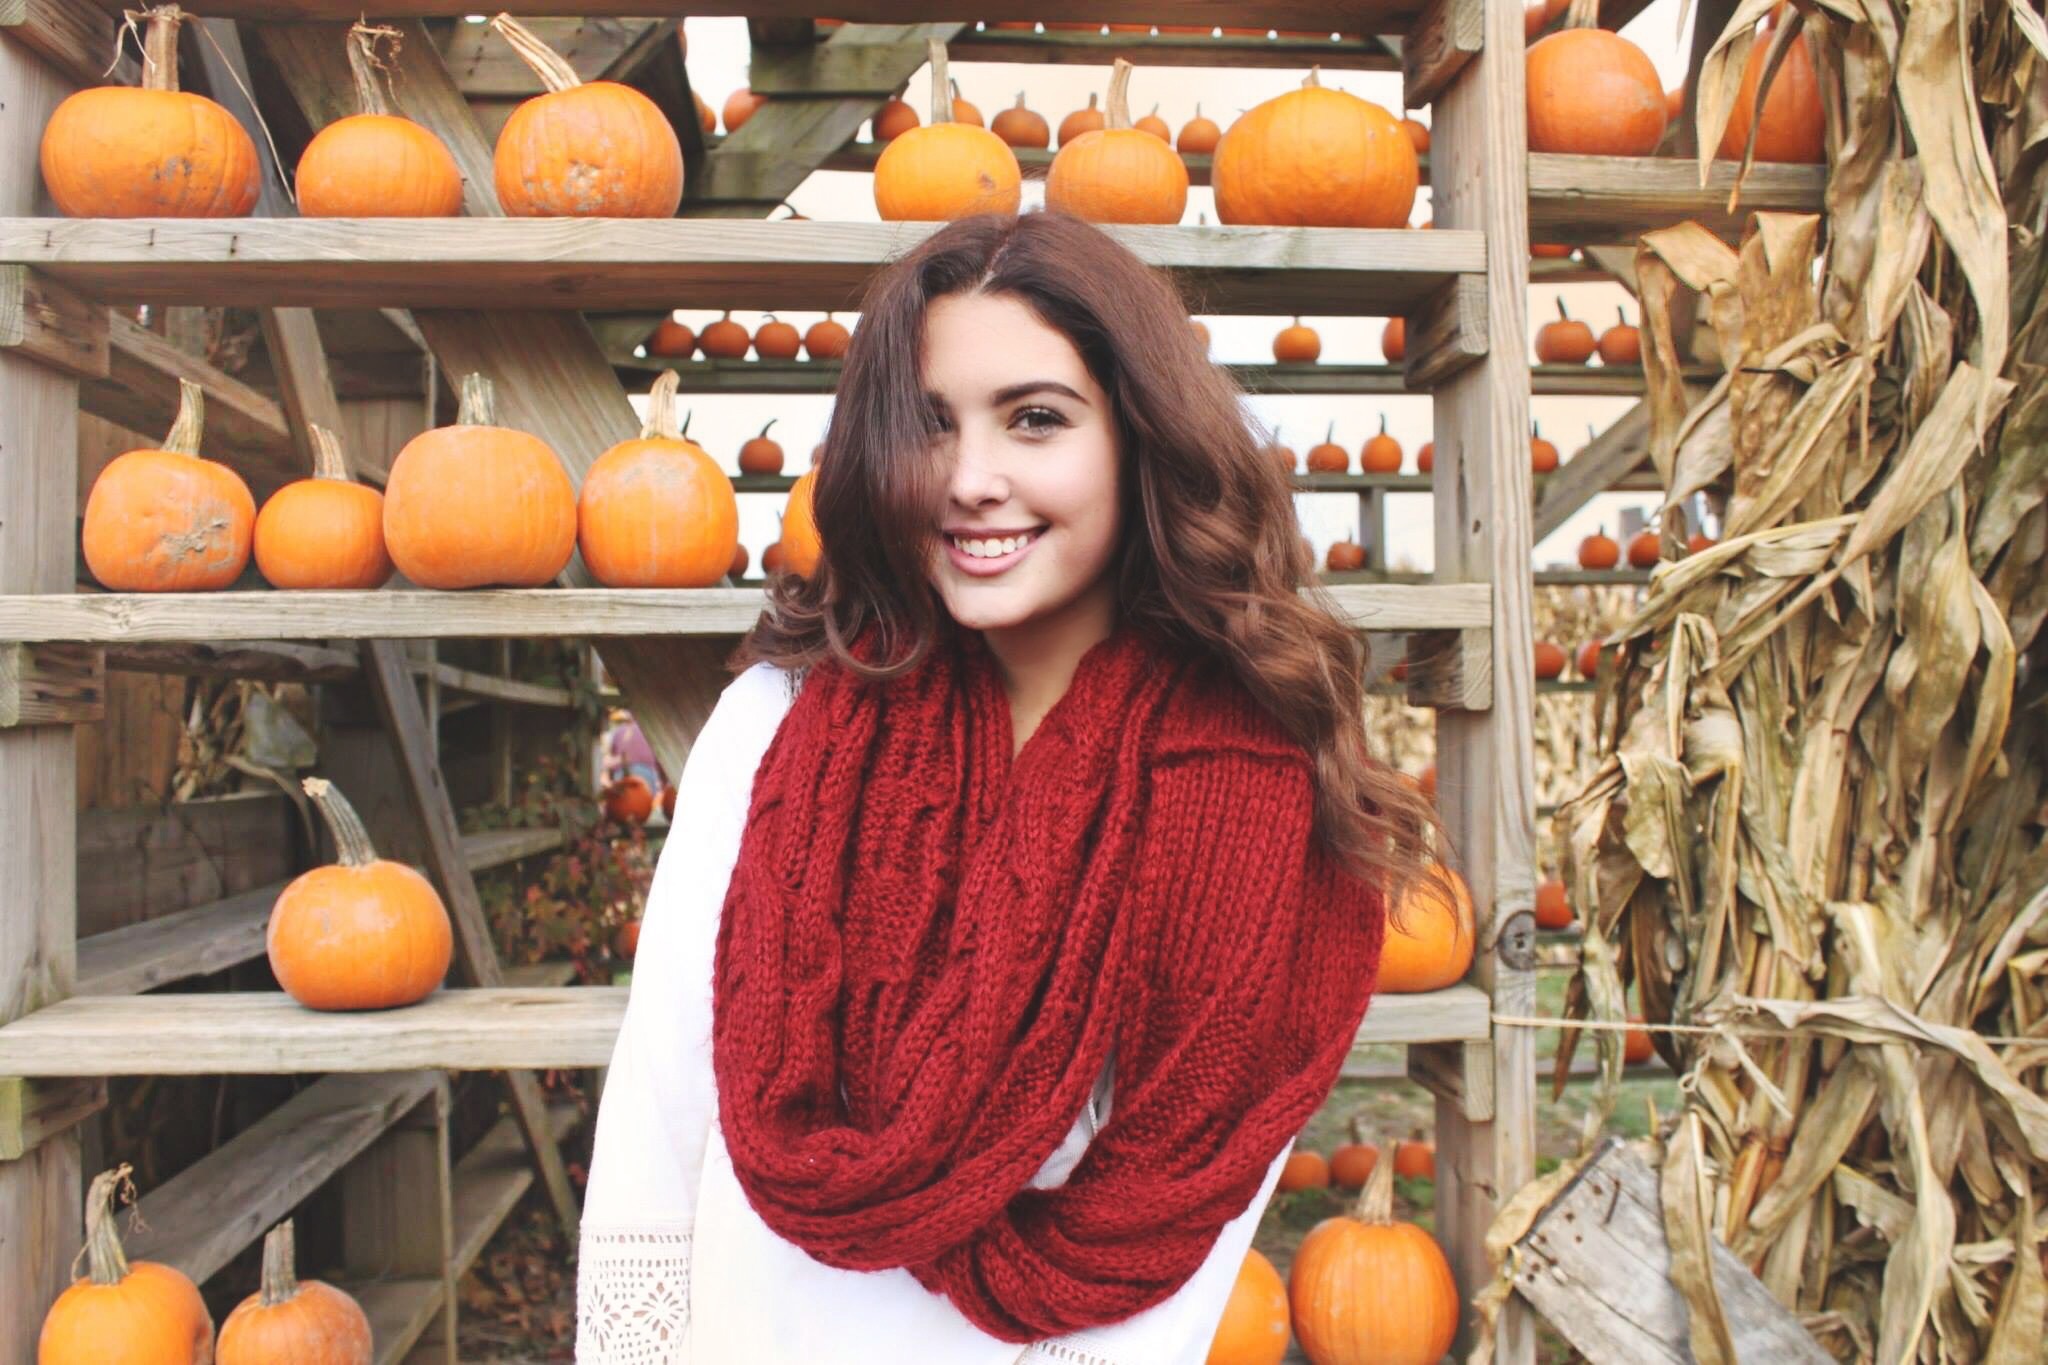
produce, pumpkin, art, floristry